William Fulke

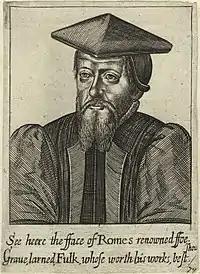
William Fulke.

William Fulke (1538buried 28 August 1589) was an English Puritan divine.